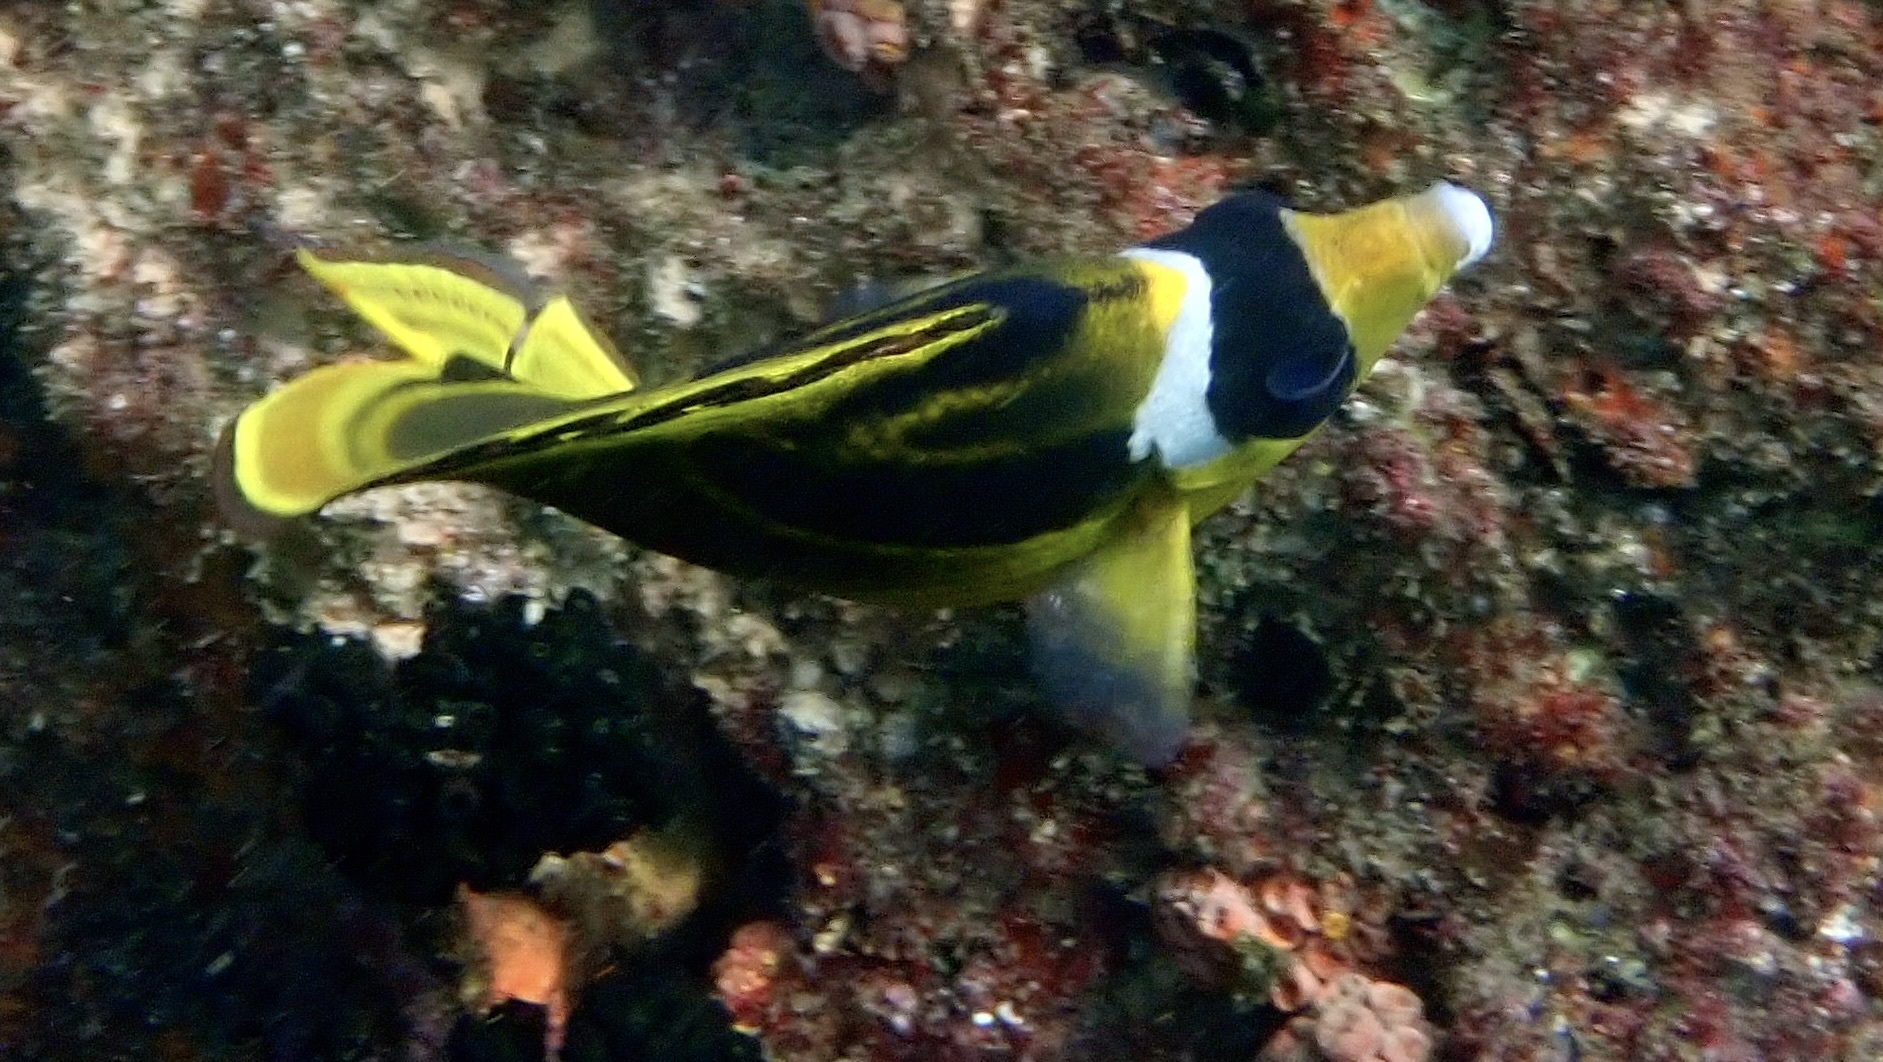
Chaetodon lunula (Raccoon Butterflyfish)